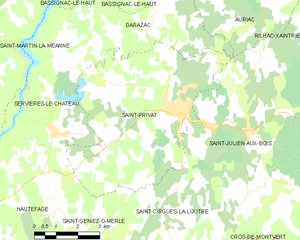
Saint-Privat est une commune française située dans le département de la Corrèze, en région Nouvelle-Aquitaine.